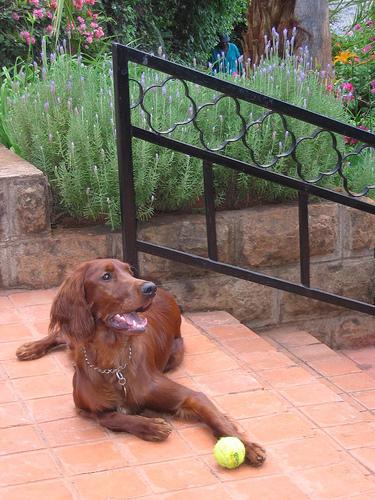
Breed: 207-n000011-Irish_setter